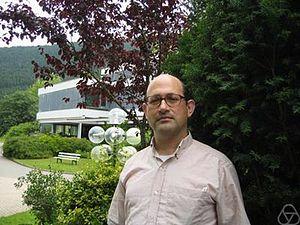
Ofer Gabber est un mathématicien israélien, travaillant dans le domaine de la géométrie algébrique.
Le prix Thérèse Gautier est un prix, en principe quadriennal, de l'Académie des sciences, créé en 2007, et doté de 10 000 €. Il fait partie de ses grand prix thématiques et récompense des travaux en mathématiques.